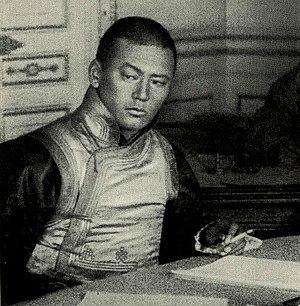
Damdin Sükhbaatar, également retranscrit Sükhe-Bător, Süke-bator, ou Sükhbătar Damdiny, né le 2 février 1893 à Ourga et mort le 20 février 1923, surnommé le Lénine mongol, est l'un des dirigeants de la révolution de 1921, qui porte au pouvoir en Mongolie les communistes du Parti révolutionnaire du peuple mongol.
Les Khalkhas sont un sous-groupe des Mongols, dont fait partie la majorité de la population de la Mongolie.